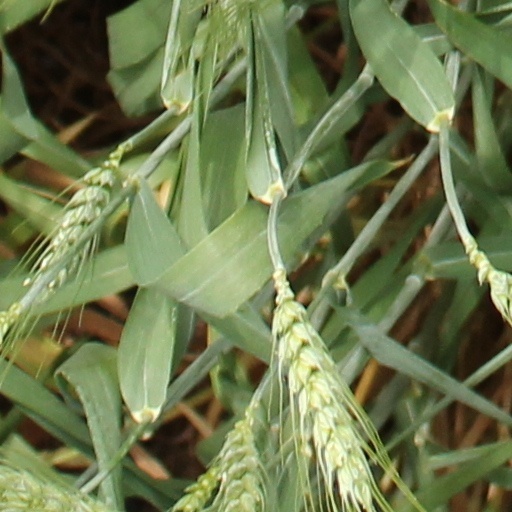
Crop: wheat